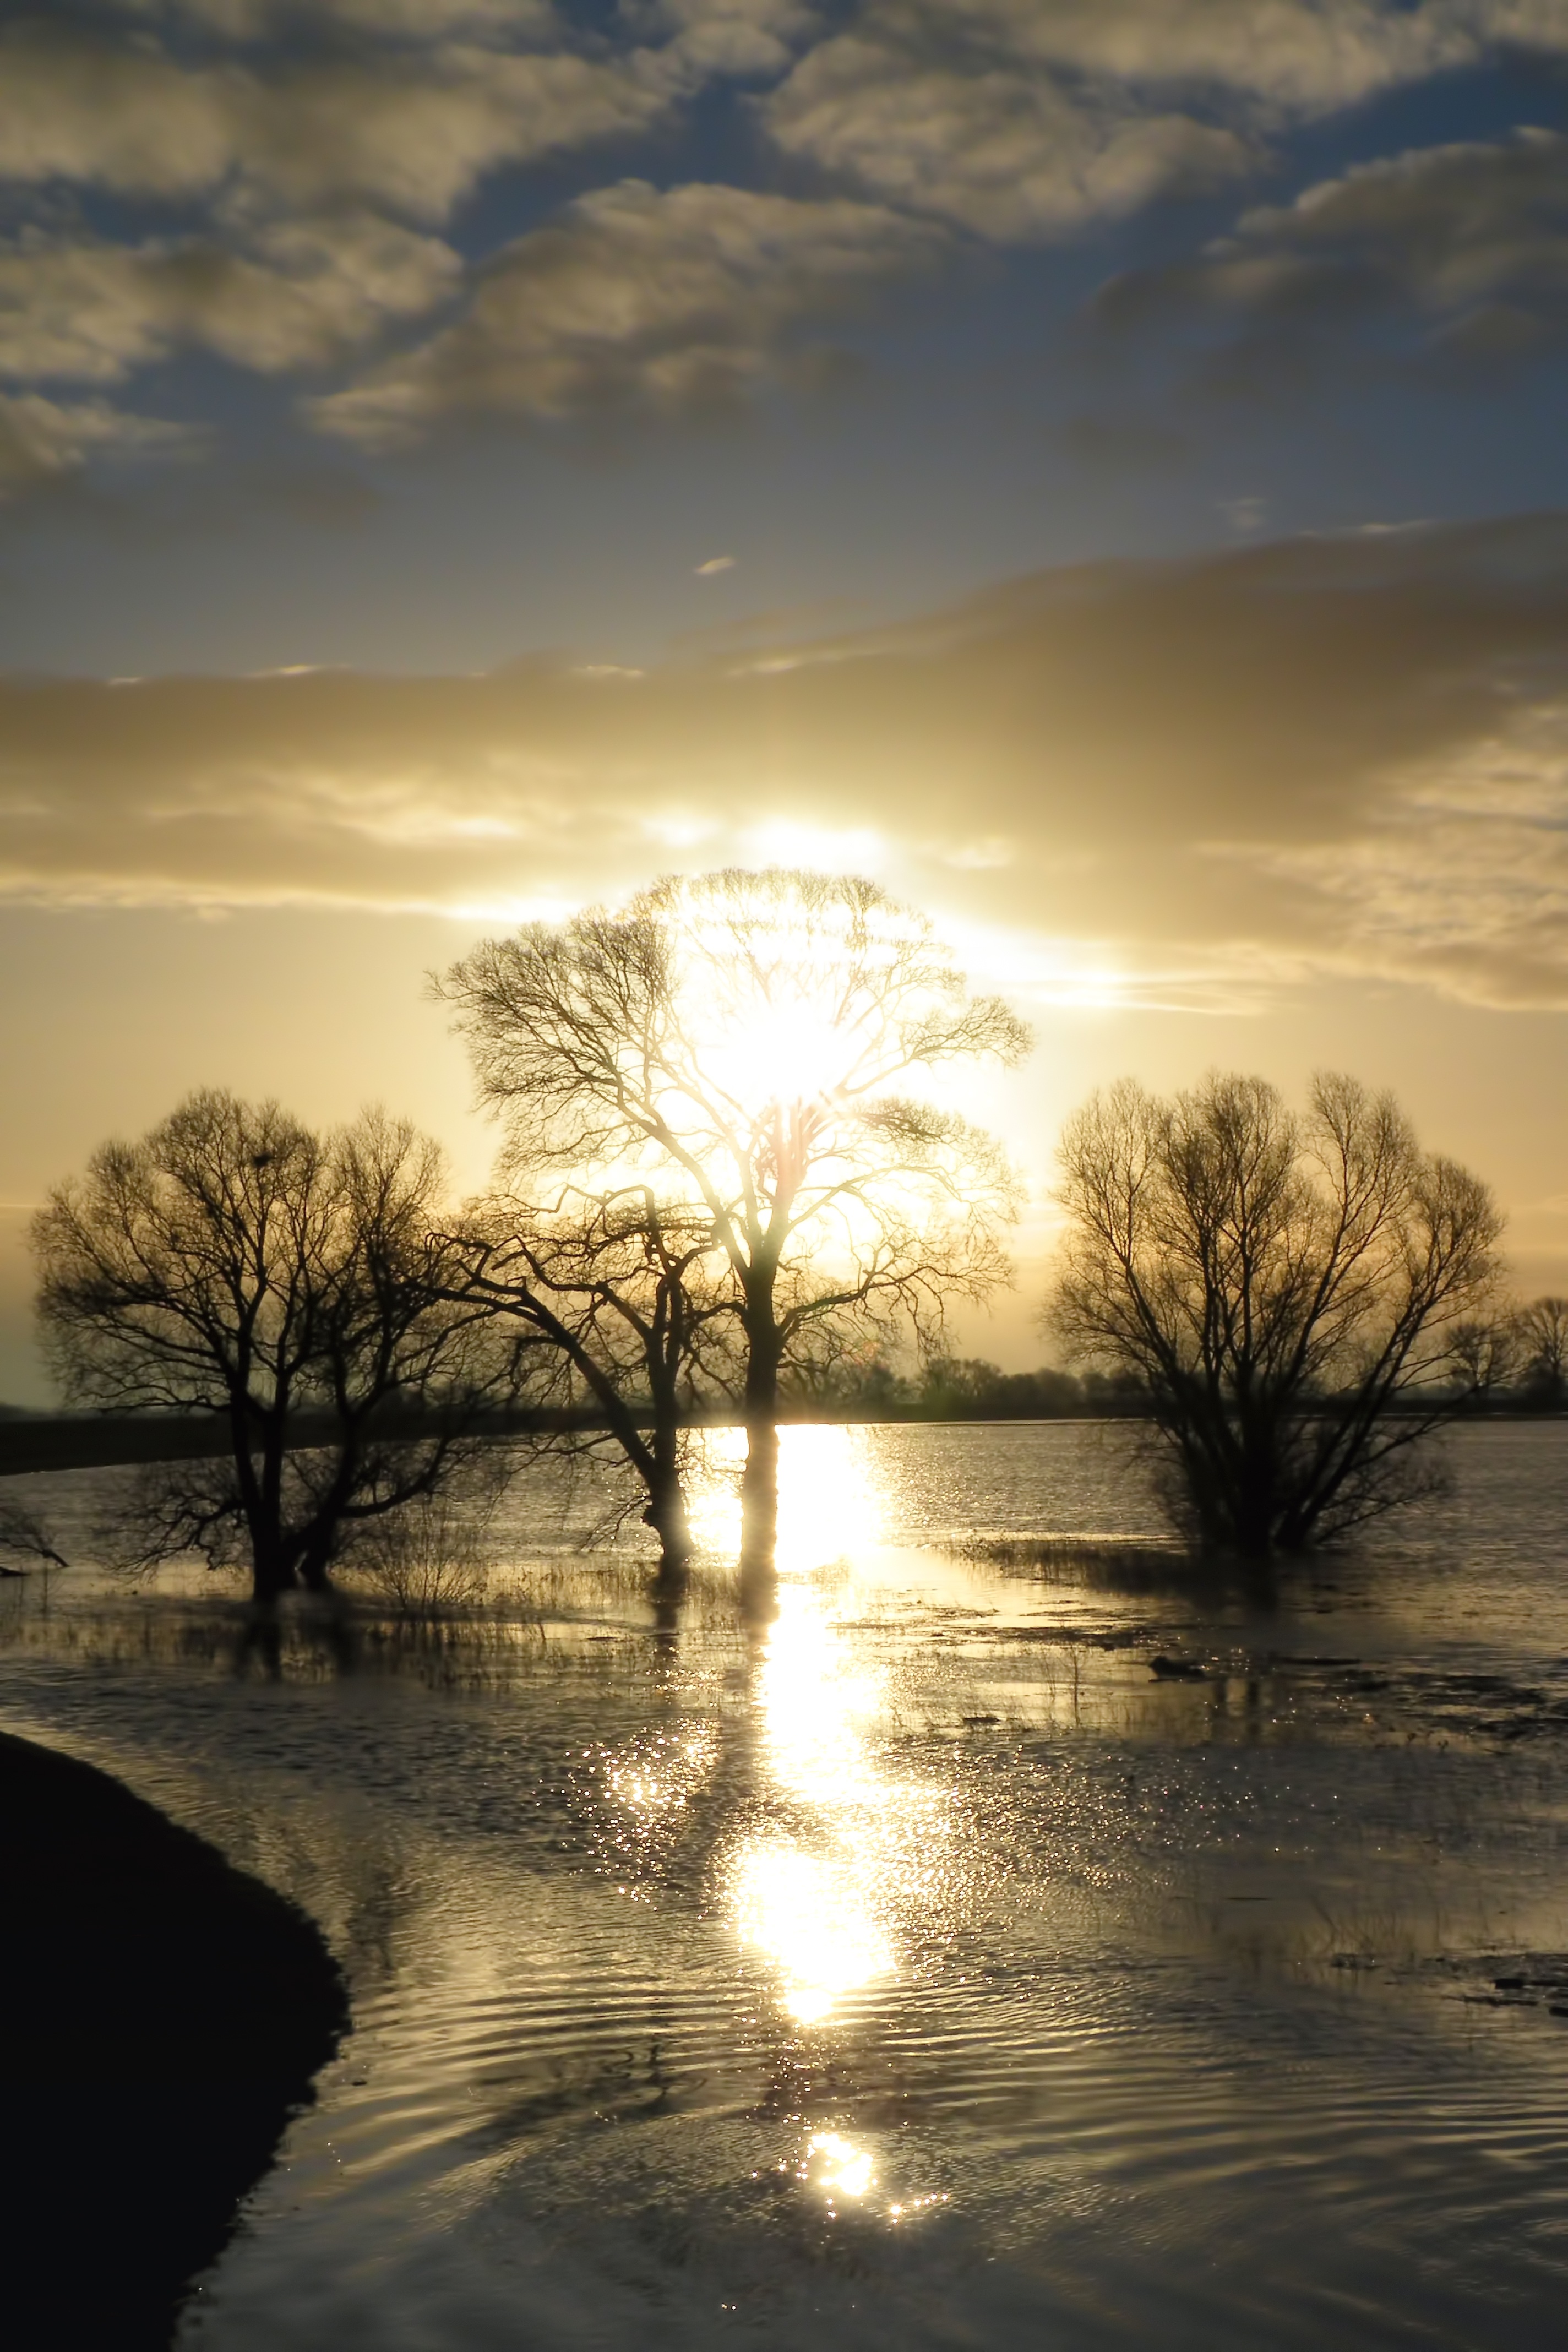
landscape, sea, tree, water, nature, horizon, light, cloud, sky, sun, sunrise, sunset, sunlight, morning, lake, dawn, river, dusk, evening, reflection, flood, trees, clouds, flooded, atmospheric, high water, atmospheric phenomenon, woody plant